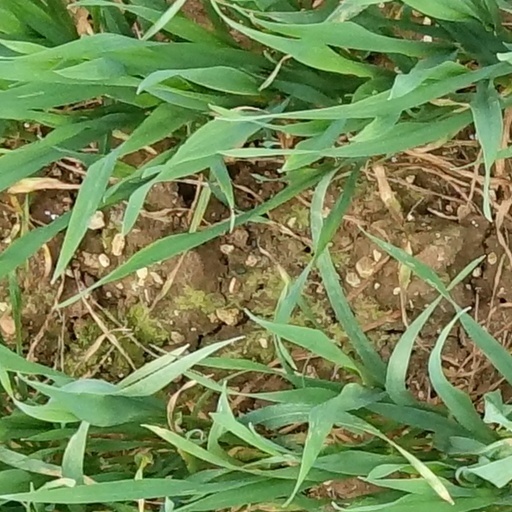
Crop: wheat